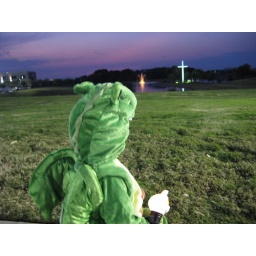
Andrew watching the sunset, water fountain, and cross over the water.